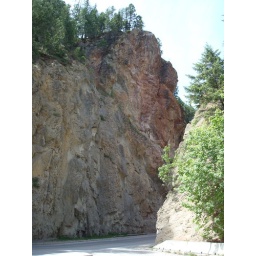
The big crack in the mountain the road wiggles through just before you poke out into Radium.